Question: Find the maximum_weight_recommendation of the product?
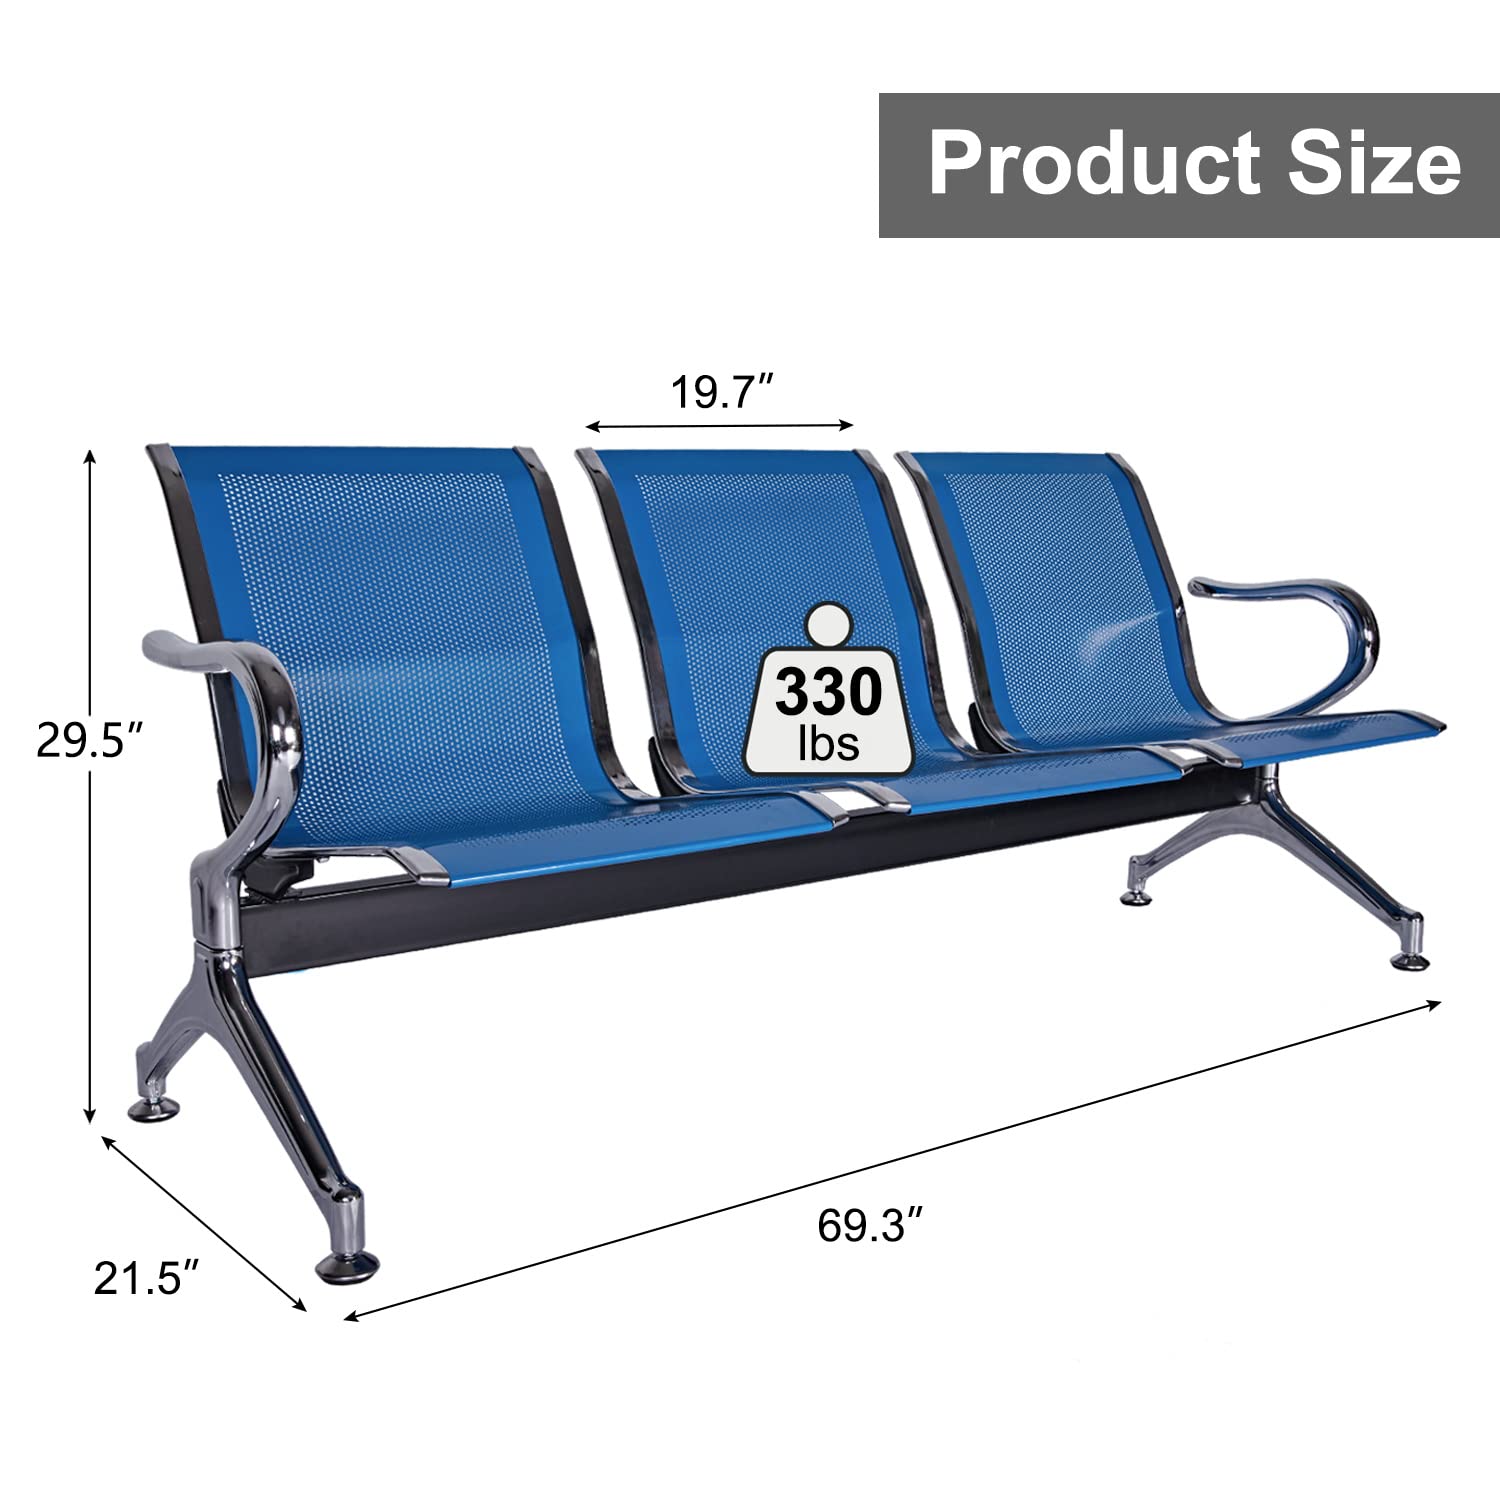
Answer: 330 pound